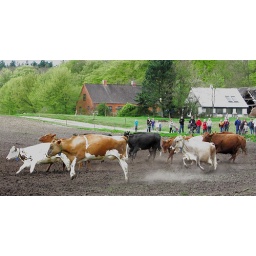
After the long winter in the cow houses the milking cows run and jump and dance to the open air meadows.